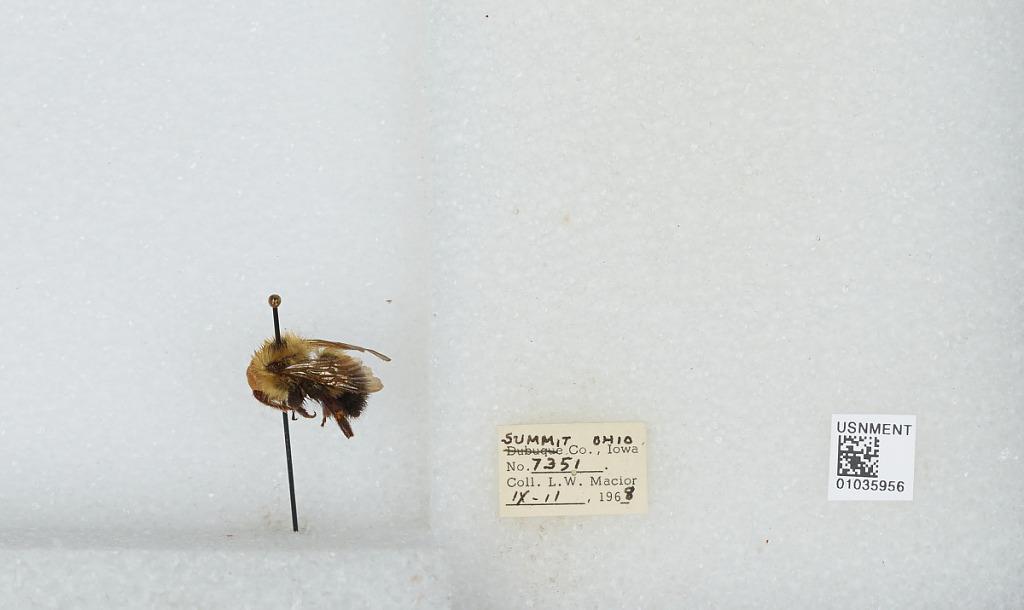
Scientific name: Bombus (Pyrobombus) vagans vagans Smith
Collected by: L. Macior
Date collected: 1968-9-11
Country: United States
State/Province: Ohio
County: Summit
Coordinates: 41.0917, -81.5594